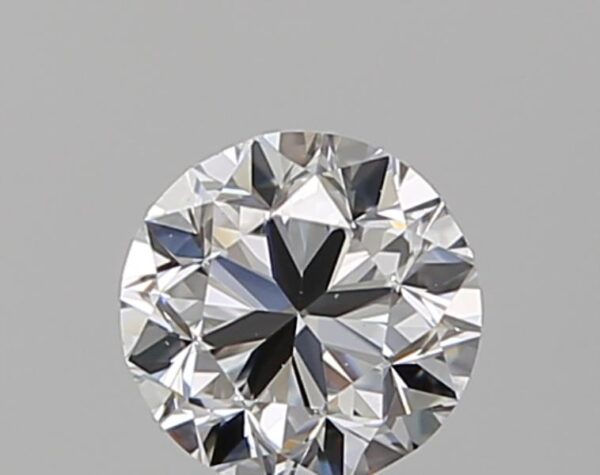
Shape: round
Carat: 0.5
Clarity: VS1
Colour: D
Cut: GD
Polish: EX
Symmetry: GD
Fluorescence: N
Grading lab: GIA
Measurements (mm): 4.77 x 4.86 x 3.21